List of federal judges appointed by James Buchanan

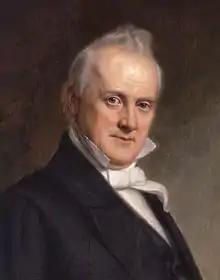
President Buchanan.

Following is a list of all Article III United States federal judges appointed by President James Buchanan during his presidency. In total Buchanan appointed 8 Article III federal judges, including 1 Associate Justice to the Supreme Court of the United States, and 7 judges to the United States district courts. Buchanan appointed no judges to the United States circuit courts during his time in office.